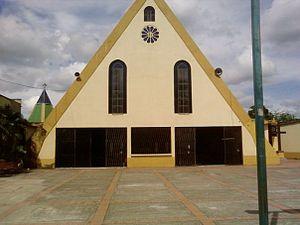
Façade de l'église de Granada, (département de meta, Colombie) photographiée par ma fille en septembre 2008
Granada est une municipalité colombienne du département de Meta.